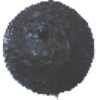
Label: avocado